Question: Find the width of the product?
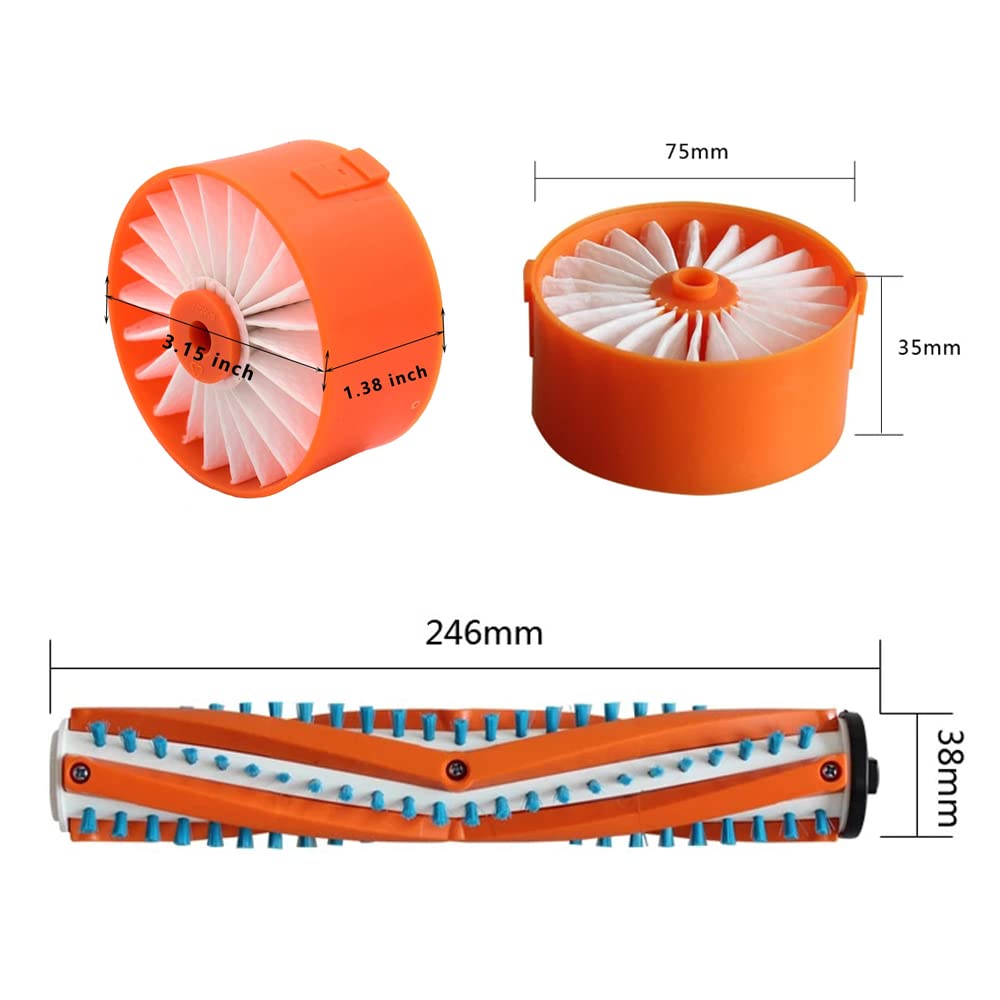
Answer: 38.0 millimetre